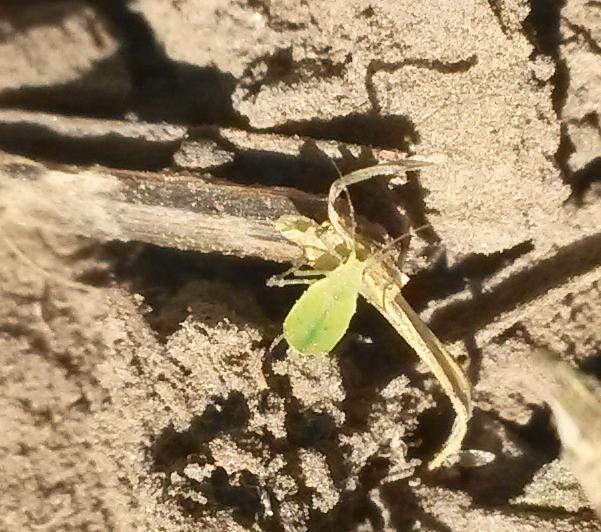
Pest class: cereal_grass_aphid